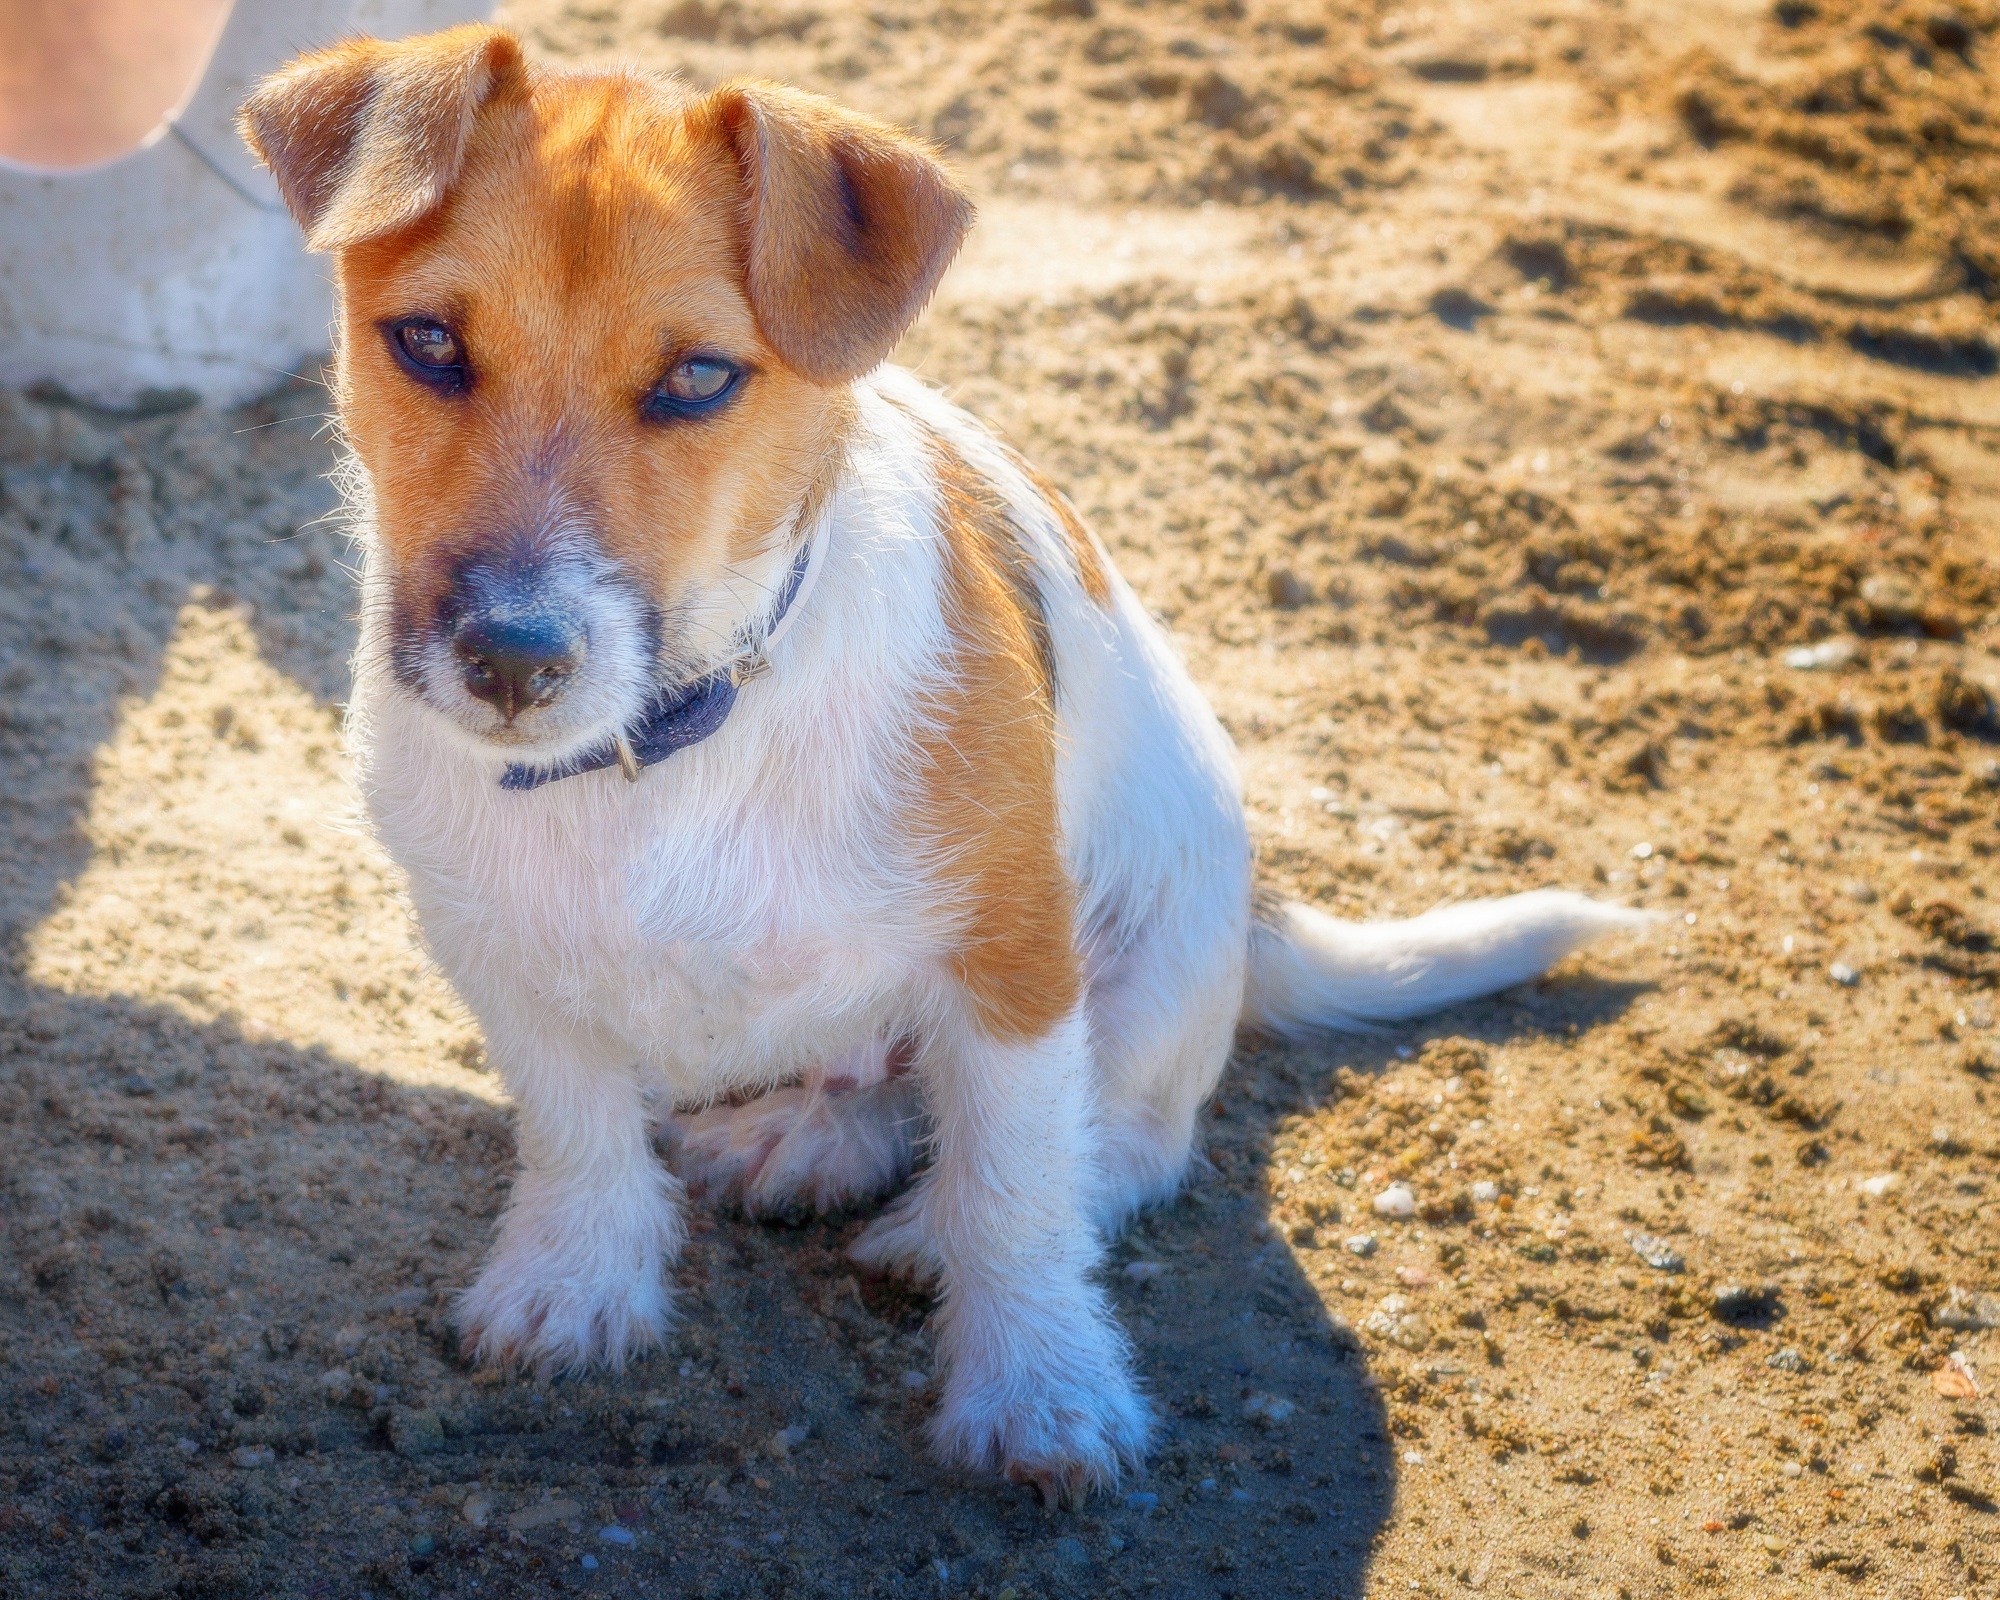
nature, puppy, dog, animal, cute, love, pet, portrait, young, mammal, friend, outdoors, face, eyes, vertebrate, beauty, expression, beautiful, domestic, adorable, dog breed, terrier, parson russell terrier, jack russell terrier, street dog, dog like mammal, russell terrier